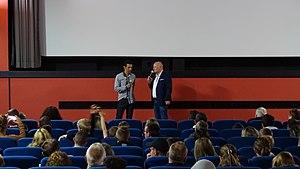
Karim Chakim à L'idéal Cinéma - Jacques Tati d'Aniche le 29/09/2018 pour le documentaire, dont il est le personnage principal ""Il respire encore"" (Still Breathing), d'Anca Hirte tourné en 2012."
Karim Chakim né le 24 février 1976 à Somain dans département du Nord, en région Hauts-de-France est un boxeur français évoluant dans la catégorie des poids super-plumes.